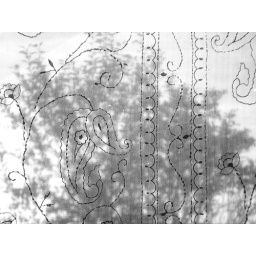
View through my bedroom curtains in Easington.